Feidhlimidh Mág Samhradháin

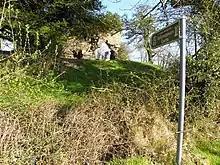
The ruins of Ballymagauran Castle destroyed by Oliver Cromwell in 1649, Templeport parish, County Cavan, Ireland.

Feidhlimidh Mág Samhradháin, the Second, (anglicised Felim or Phelim McGovern) d. 20 January 1622, was head of the McGovern dynasty and Baron or Lord of Tullyhaw barony, County Cavan from before 1611 until his death on 20 January 1622.